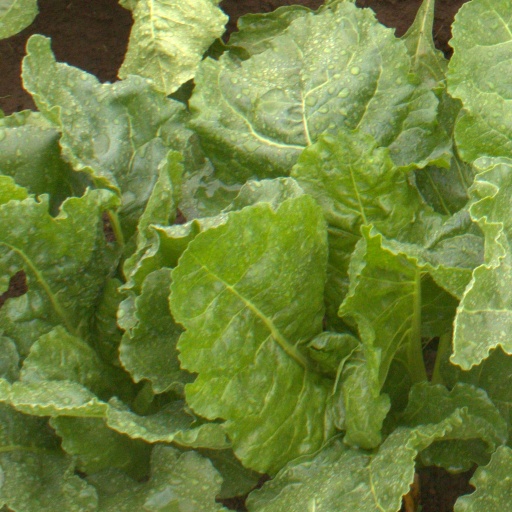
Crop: sugar beet